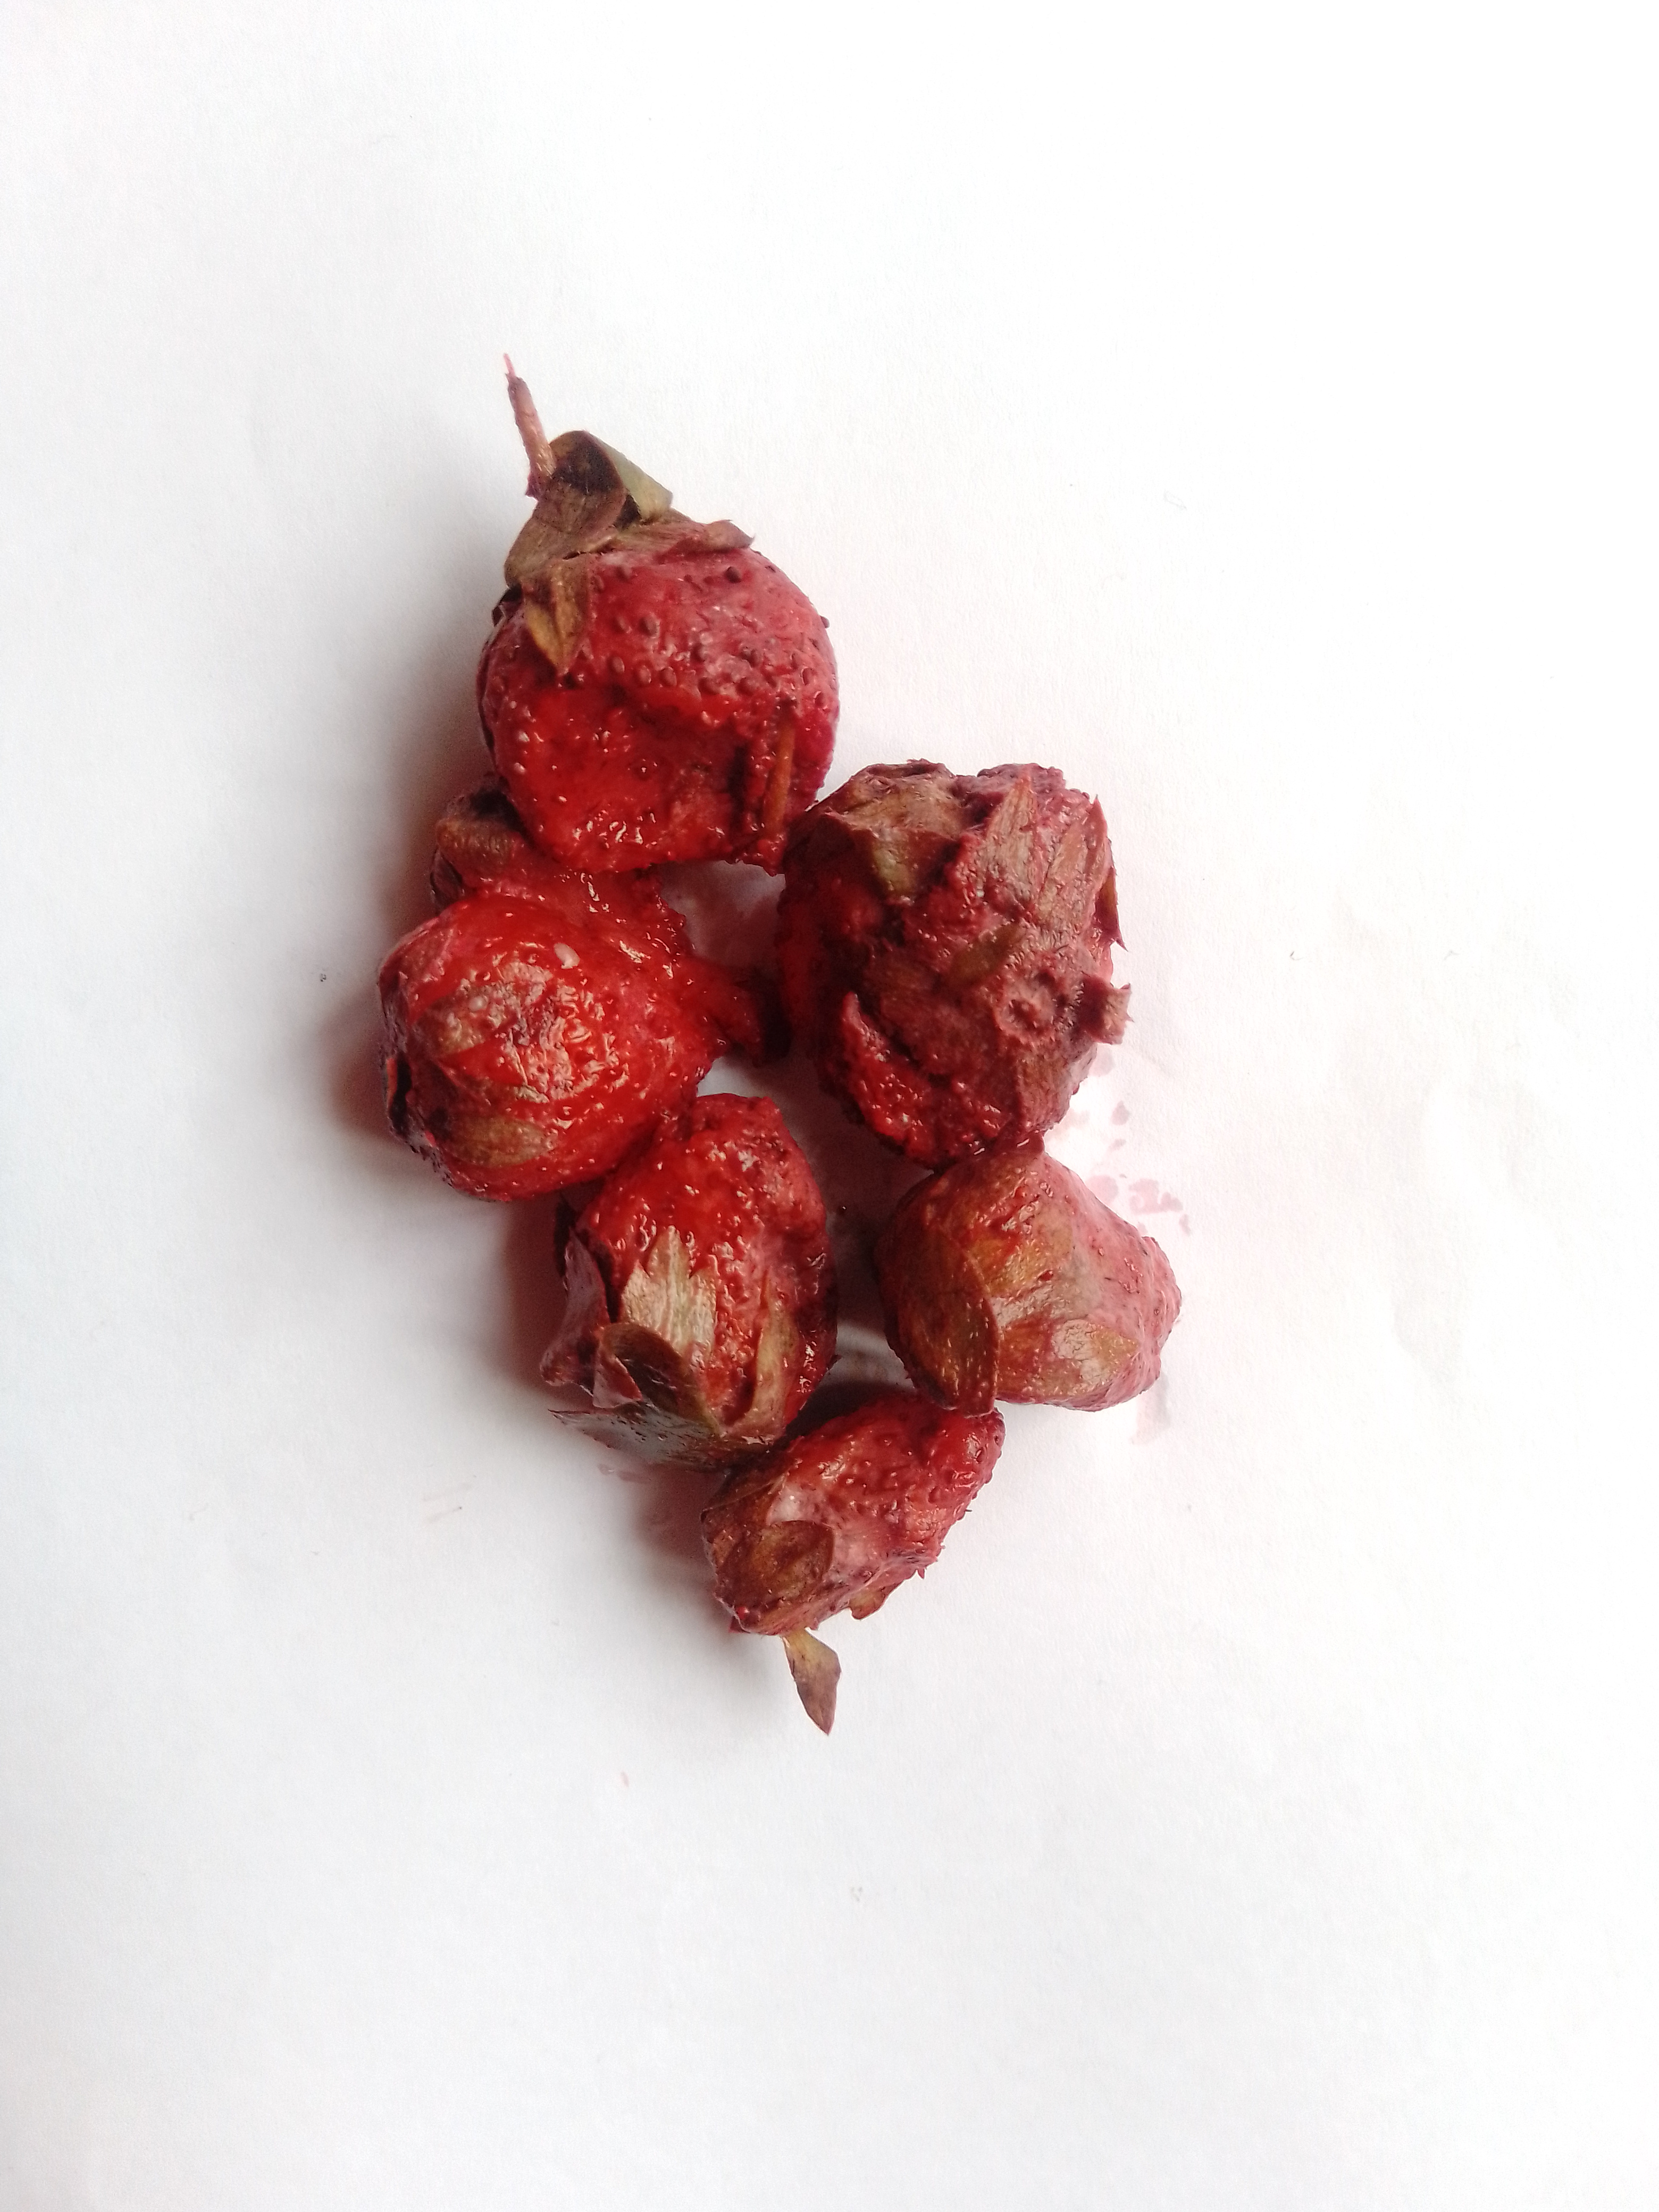
Fruit: strawberry
Condition: rotten